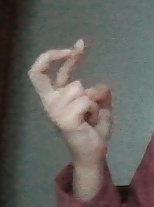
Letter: zay